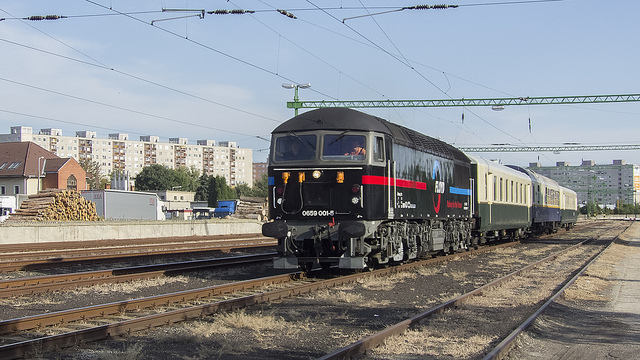
A train drives down the train tracks towards the other train tracks.

Commuter train on tracks in large populated area.

A passenger train is traveling down a railway.

A train setting on a length of railroad tracks.

a picture of a black train driving through the city